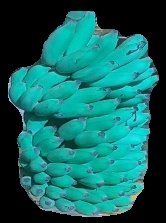
Variety: elakki-bale
Grade: grade2